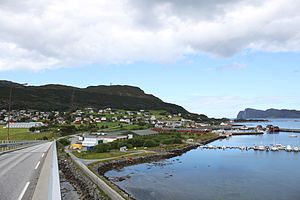
Nerlandsøya
Kvalsund på Nerlandsøya
Nerlandsøya er en 14,6 km² stor ø i øgruppen Sørøyane i Herøy kommune, Møre og Romsdal fylke i Norge.